Exhibition Place

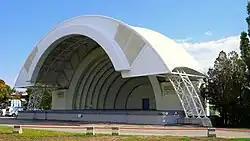
The CNE Bandshell with a modern canopy extension in 2007. The Art Deco shell was erected in 1936.

Scadding was given a plot of land from what is now just north of Gerrard Street East, south to the waterfront. The cabin was built close to the Don River's east side, on what is now part of the Don Valley Parkway, just south of Queen Street East. Scadding sold the property in 1818 to William Smith. In 1879, his son William Smith offered the cabin to the York Pioneers, a local historical society. Around this time, someone mistook the information concerning the original owner for the cabin, leading to it being erroneously called "The Governor Simcoe cabin". John Scadding's youngest son, Henry Scadding wrote an early history of York/Toronto and set the record straight on who the original owner of the cabin was. When he died in 1901, the York Pioneers renamed it "The Scadding Cabin", in honour of this son of the original owner, who had also been a past president of their society.